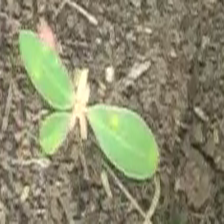
Weed species: Moti_dudhi(Euphorbia_geneculata_L)